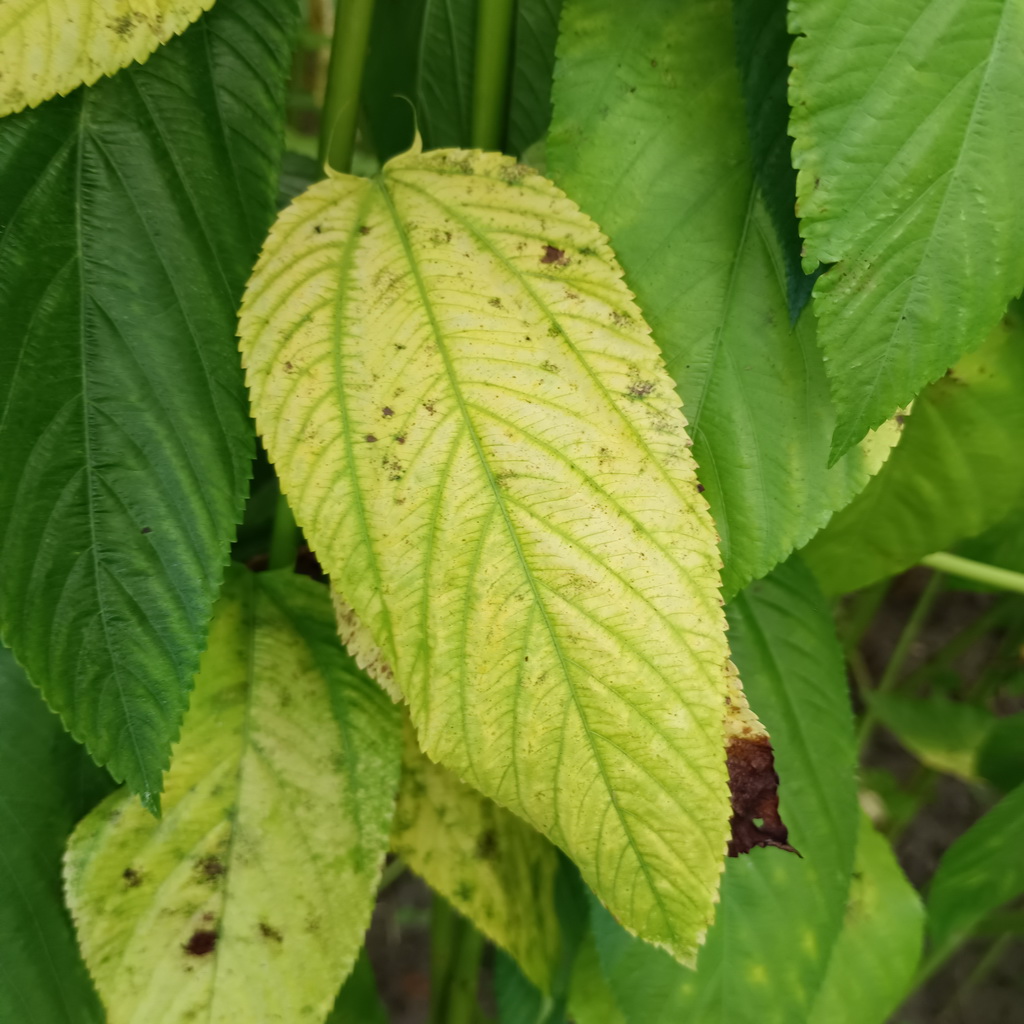
Label: Mosaic